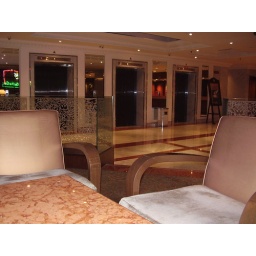
This is the hotel lobby, as seen from a comfy lounge chair in the bar.